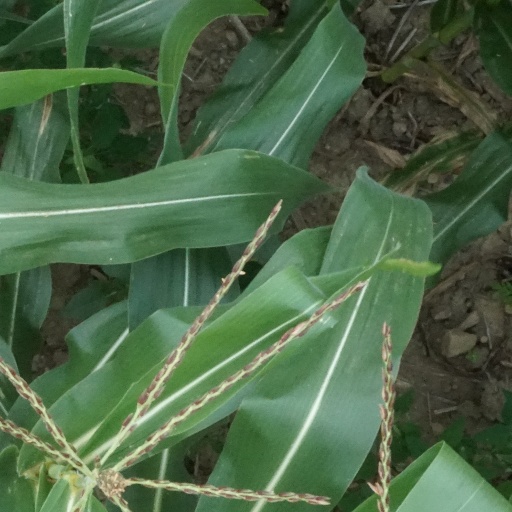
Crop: maize; corn